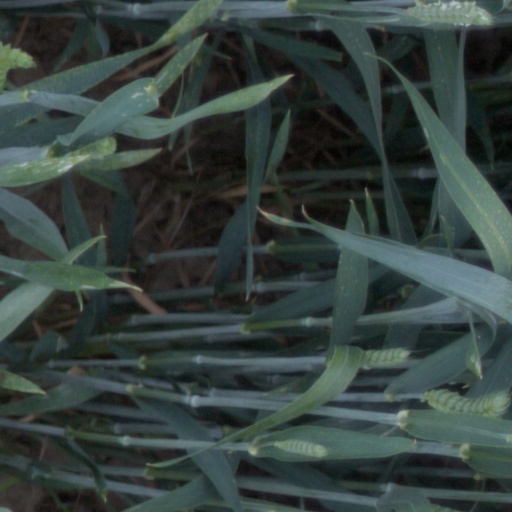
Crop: wheat